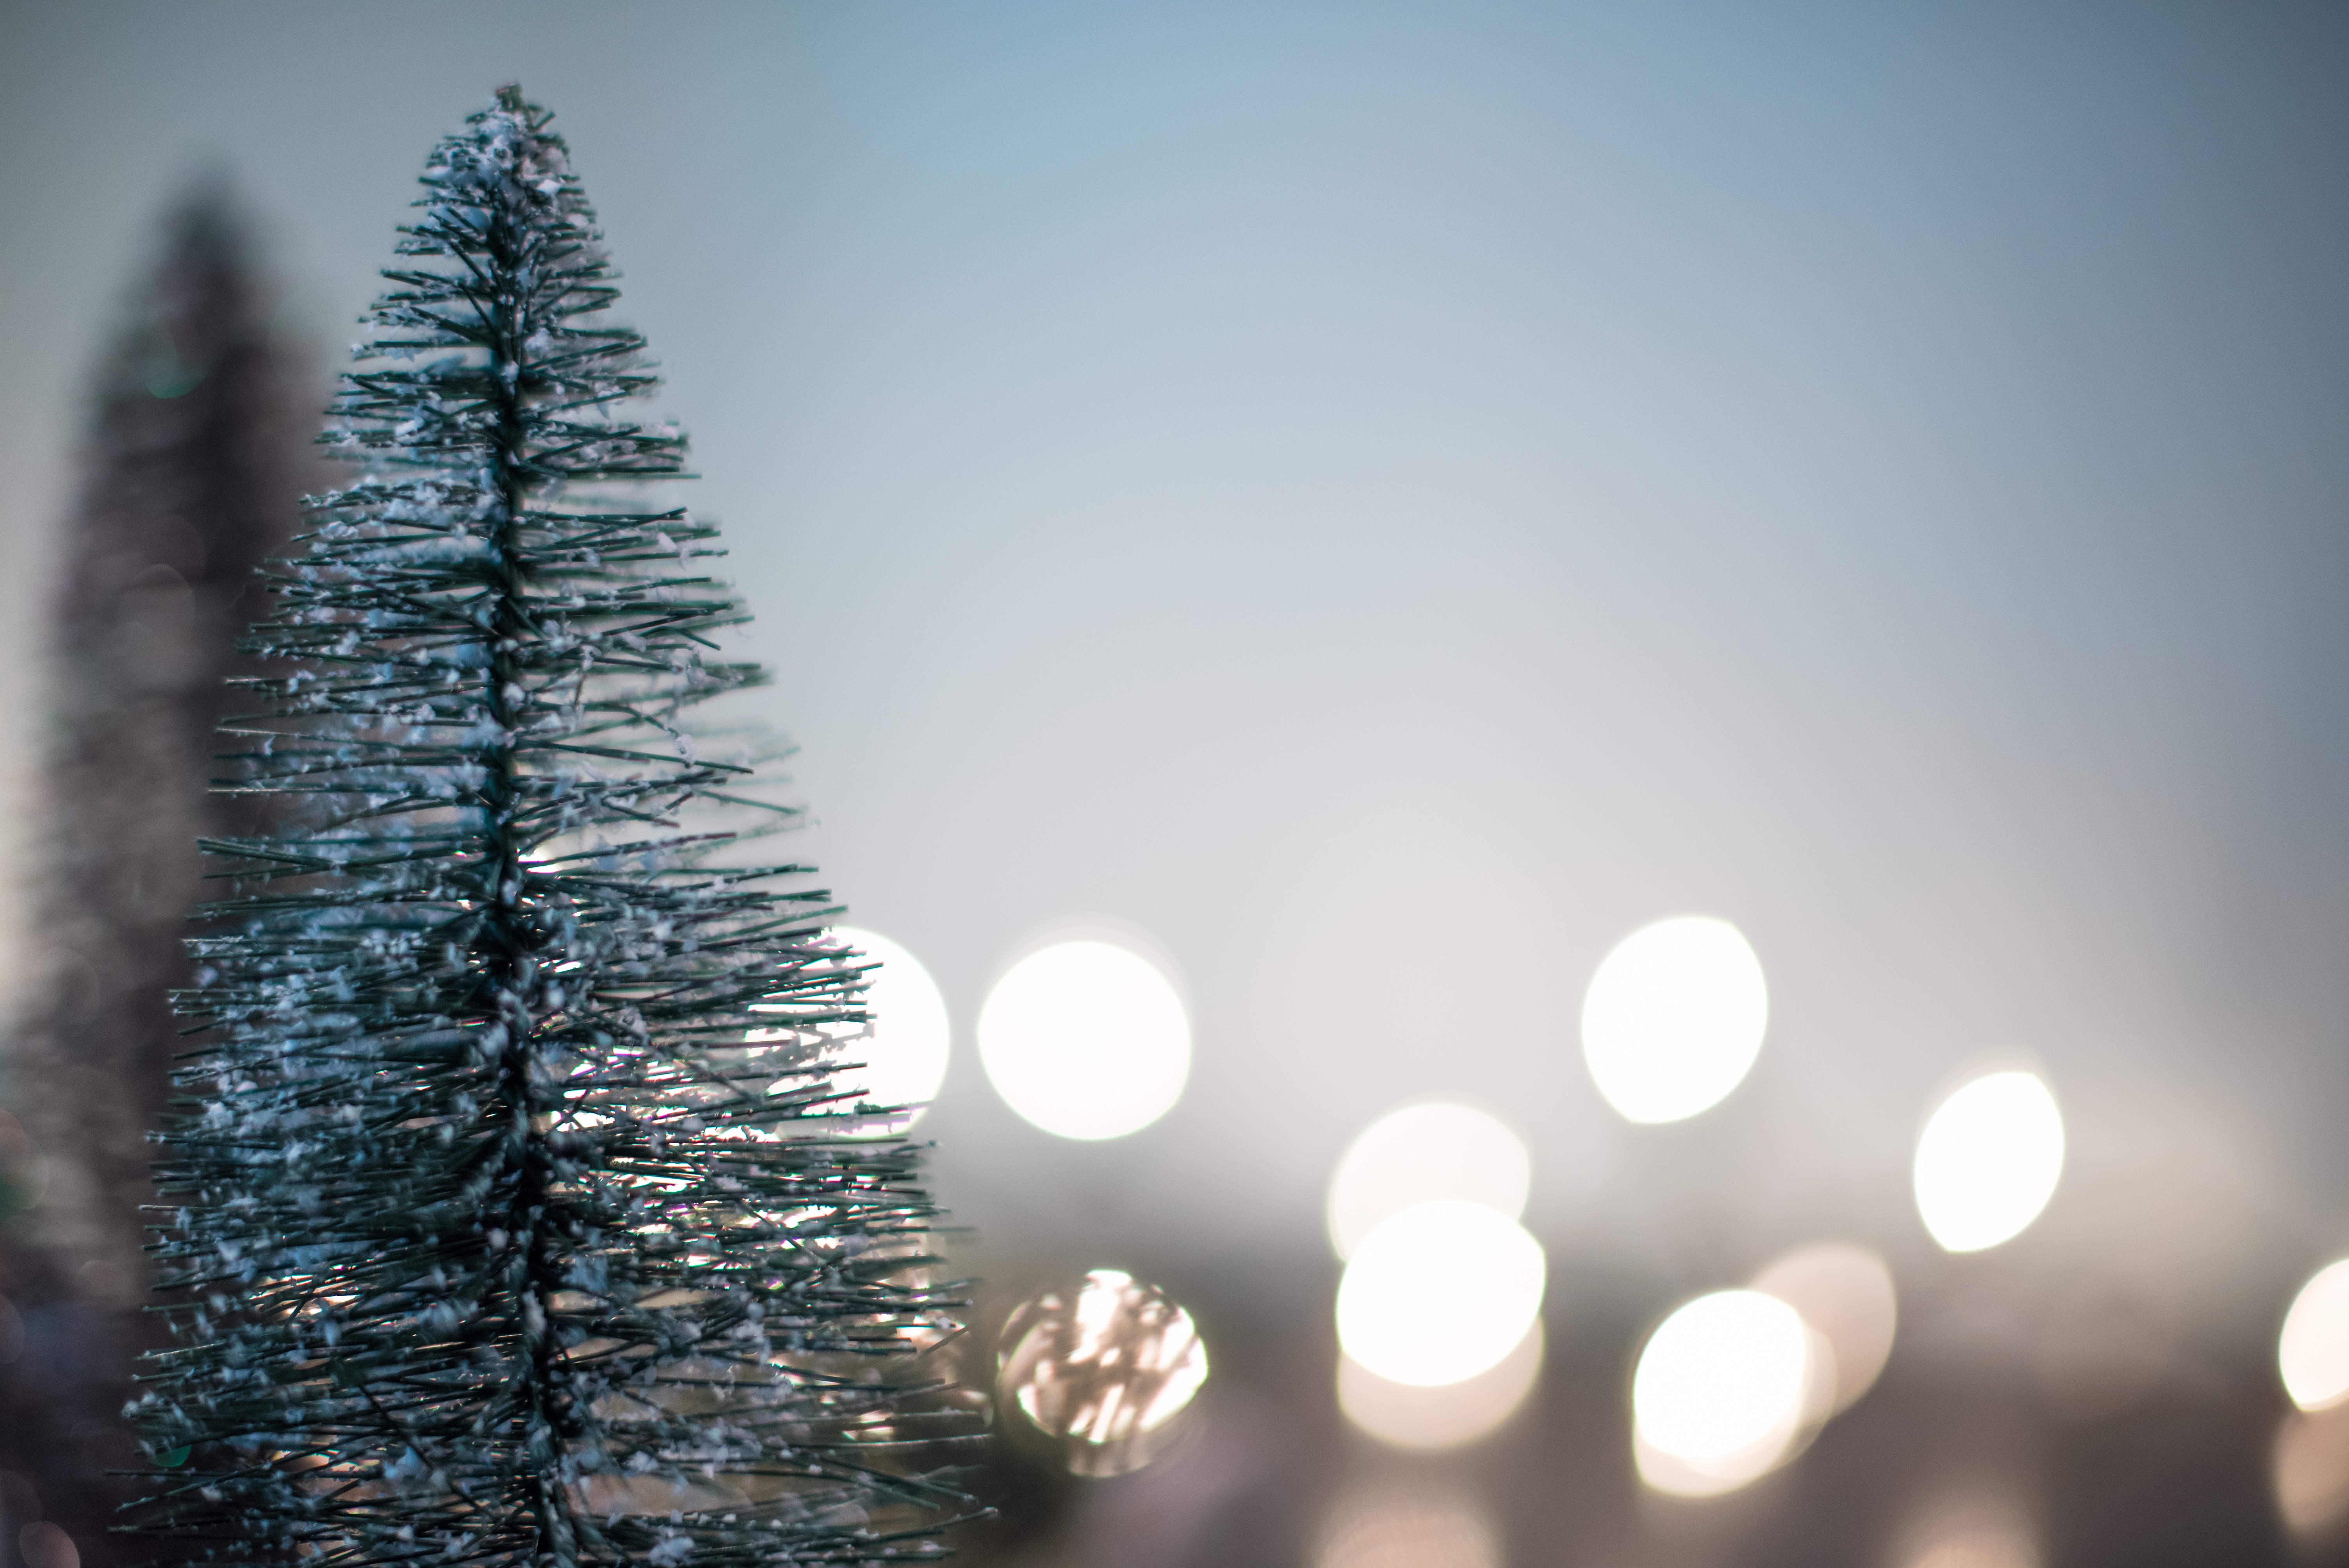
tree, branch, snow, cold, winter, light, blur, abstract, wood, frost, celebration, pine, reflection, blue, christmas, lighting, christmas tree, christmas decoration, bright, sparkling, shape, shining, glisten, freezing, macro photography